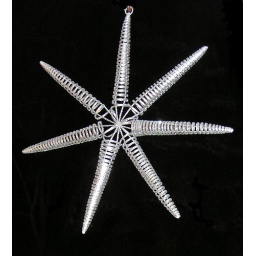
This hangs from our lower roof outside our front entrance. It shines so brightly against the black of night.